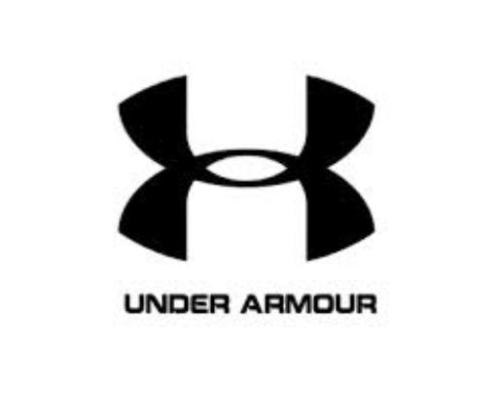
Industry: Clothes